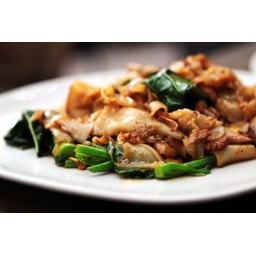
Thai style of stir-fried flat rice noodles with egg in brown sweet sauce with duck meat.